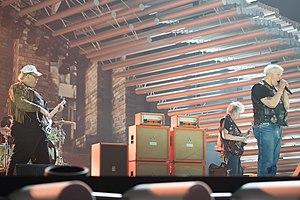
La Finlande participe au Concours Eurovision de la chanson, depuis sa sixième édition, en 1961, et l’a remporté à une reprise, en 2006.